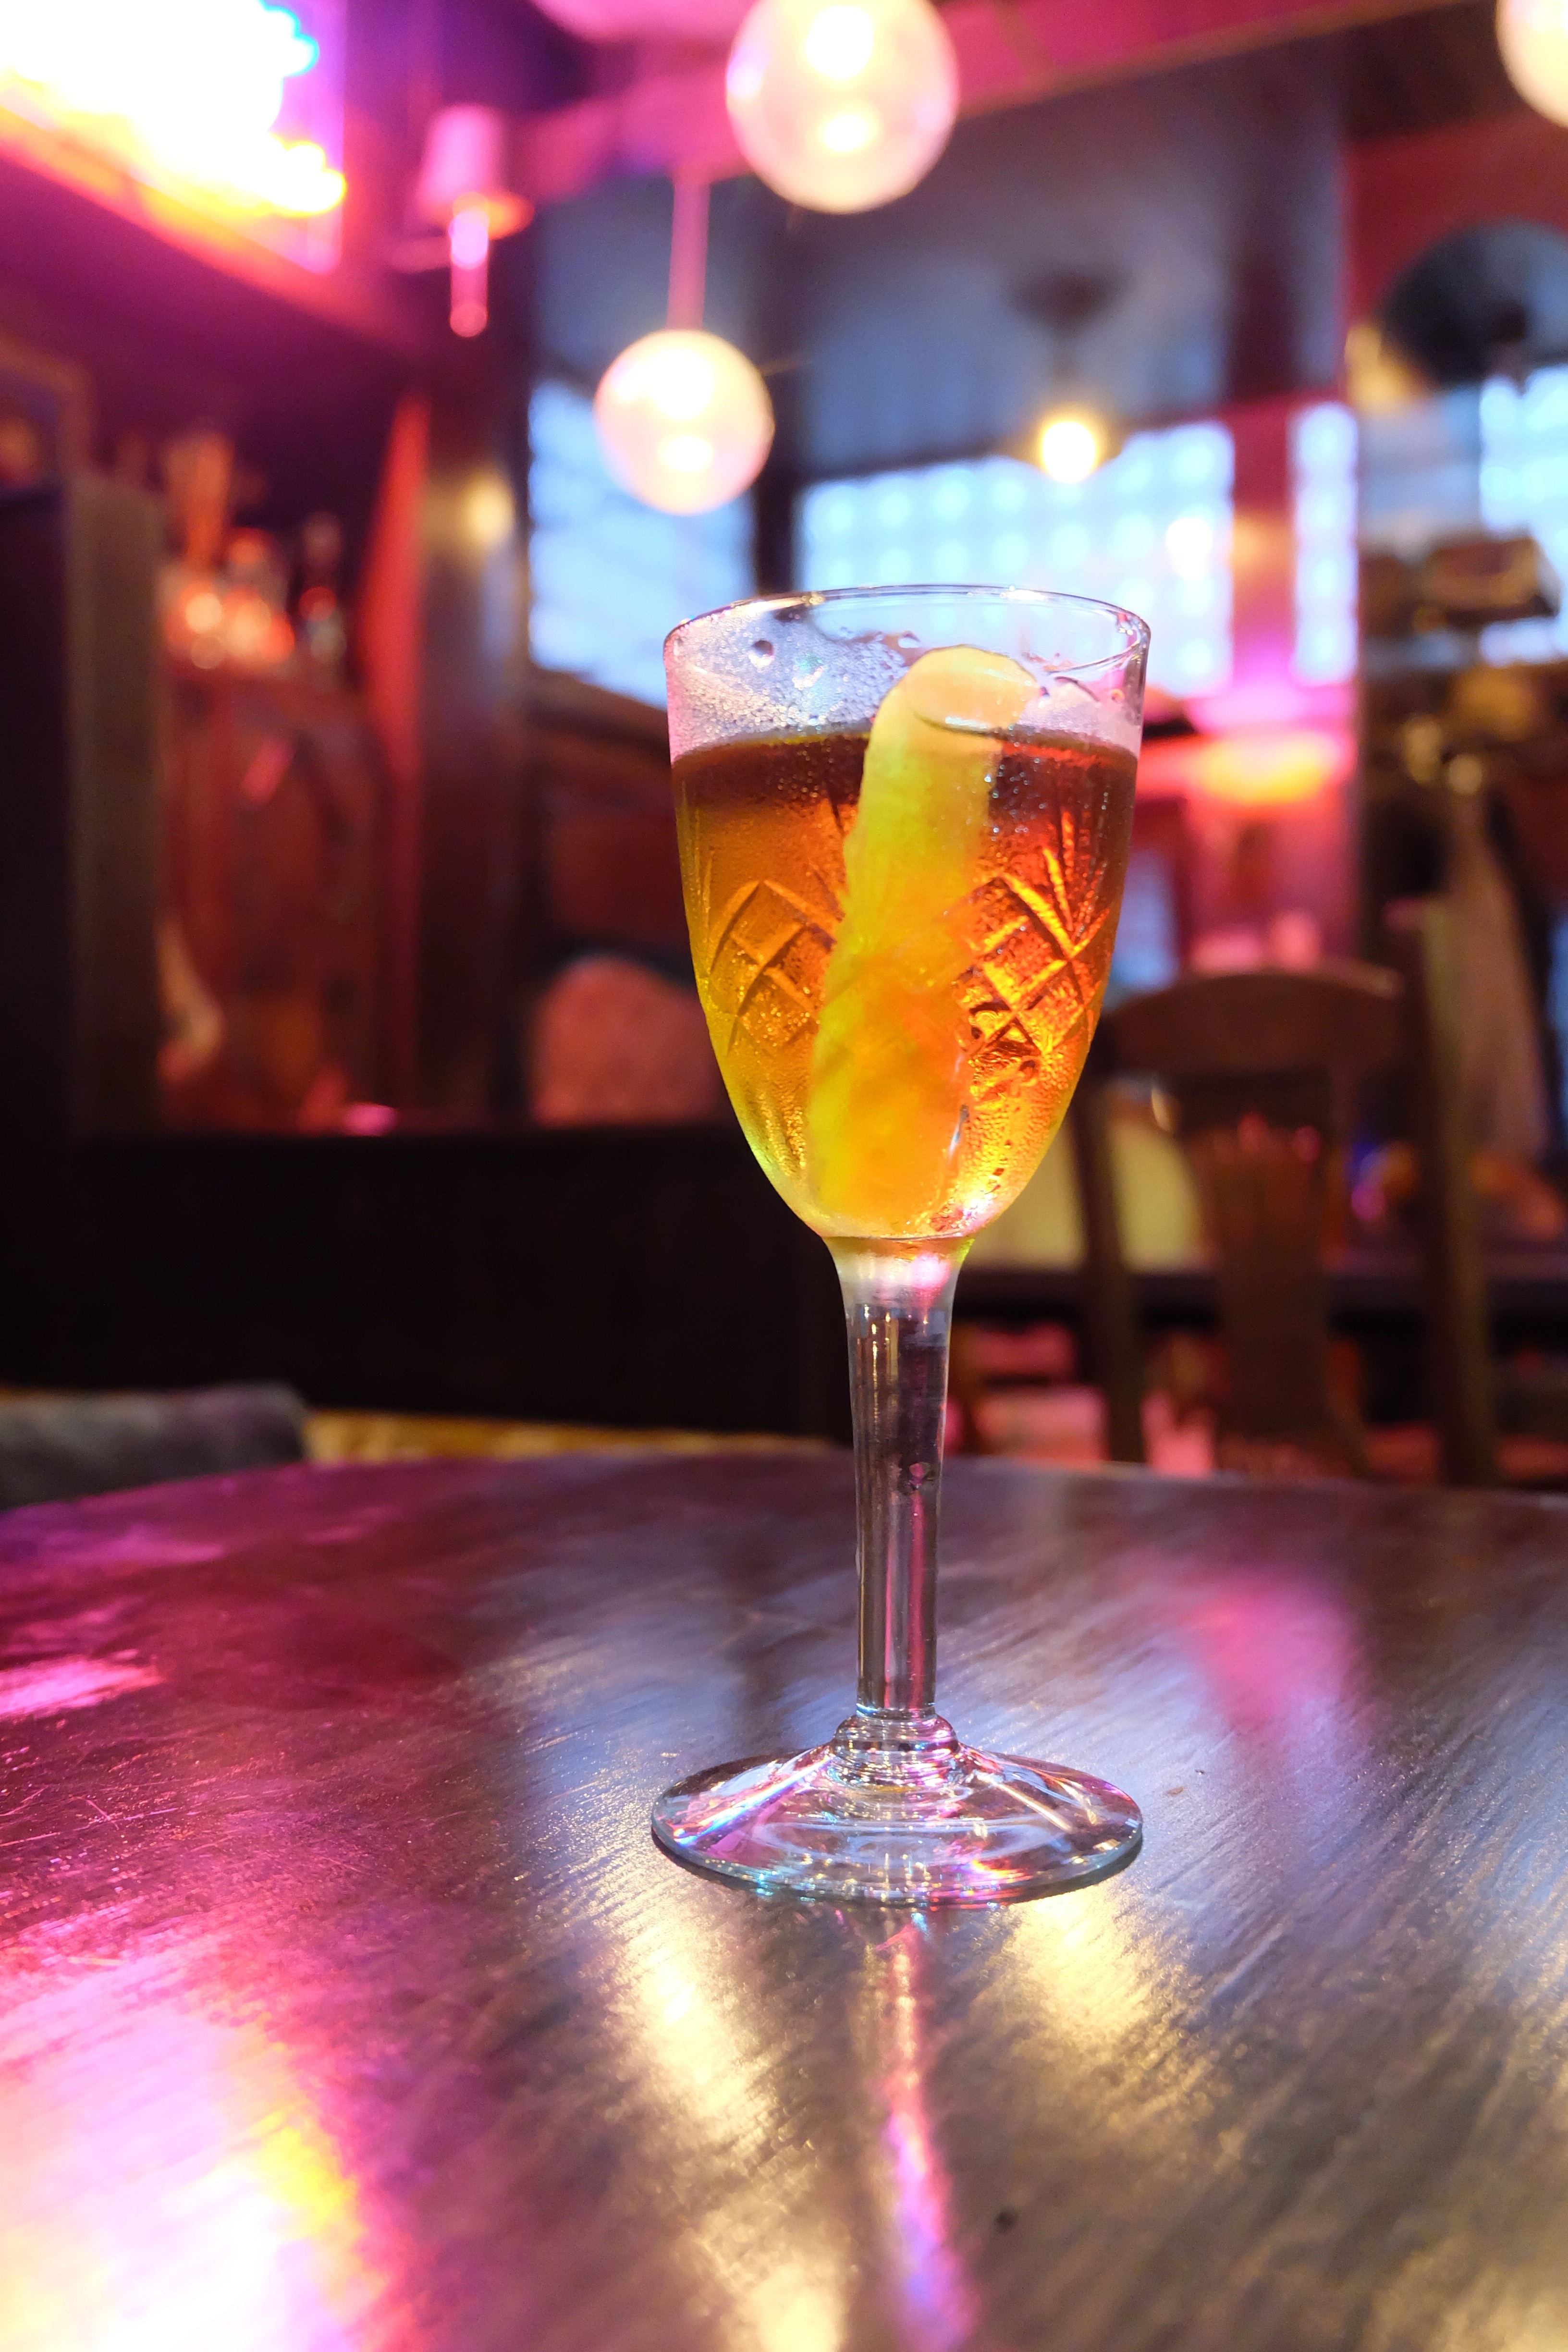
bar, beverage, drink, alcohol, cocktail, nightclub